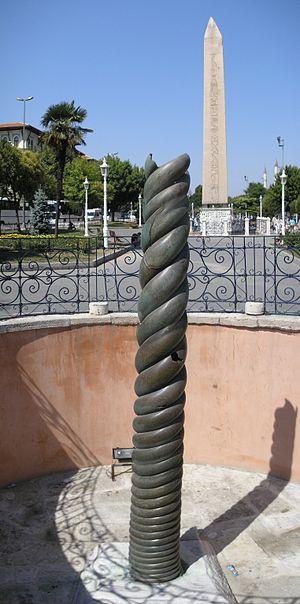
La bataille de Platées est la dernière grande bataille terrestre des guerres médiques. Elle se déroule en 479 av. J.-C. près de la ville de Platées, en Béotie, et oppose une alliance des cités-États grecques à l’Empire perse de Xerxès Iᵉʳ.
La bataille de Salamine voit l'alliance des cités-États grecques, dirigée par Thémistocle, affronter l'Empire perse, mené par Xerxès Iᵉʳ. Cette bataille navale se déroule en 480 av. J.-C. dans le détroit entre le continent et l'île de Salamine, située dans le golfe Saronique près d'Athènes. La victoire inespérée des Grecs, largement surpassés en nombre, est le point culminant de la seconde invasion perse.
La colonne serpentine est la partie subsistante de l'une des plus célèbres offrandes de l'Antiquité, le trépied de Platées offert par les Grecs coalisés au dieu Apollon à Delphes à la suite de leur victoire sur les Perses à Platées en 479 av. J.-C. Façonné à partir d'une portion de l'immense butin saisi par les vainqueurs dans le camp de Mardonios après la bataille, ce monument se présentait à l'origine comme une colonne de bronze formée des corps entrelacés de trois serpents dont les têtes portaient un trépied en or.